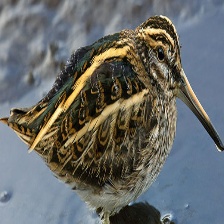
Species: JACK SNIPE
Scientific name: LYMNOCRYPTES MINIMUS